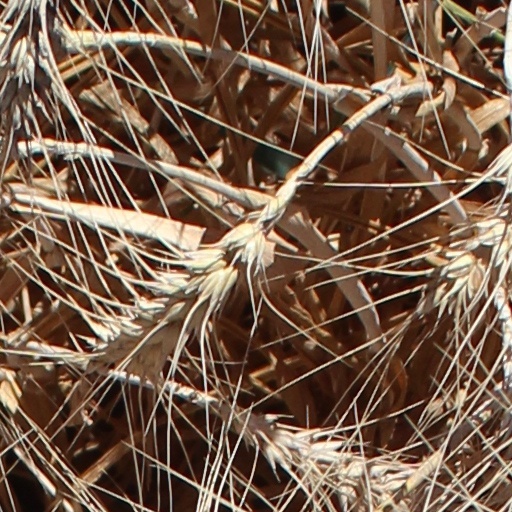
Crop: wheat